Metz

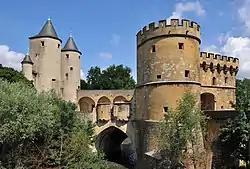
The Germans' Gate from the 13th century, one of the last medieval bridge castles found in France. Today, an exhibition hall

Under the leadership of such people as botanist Jean-Marie Pelt, Metz pioneered a policy of urban ecology during the early 1970s. Because of the failure of post-war urban planning and housing estate development in Europe during the 1960s, mostly based on the concepts of CIAM, Jean-Marie Pelt, then municipal councillor of Metz, initiated a new approach to the urban environment.